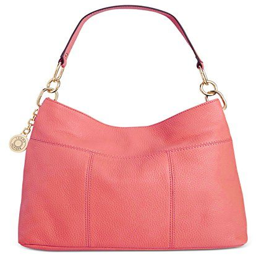
th signature leather small hobo blush * more info could be found at the image url .